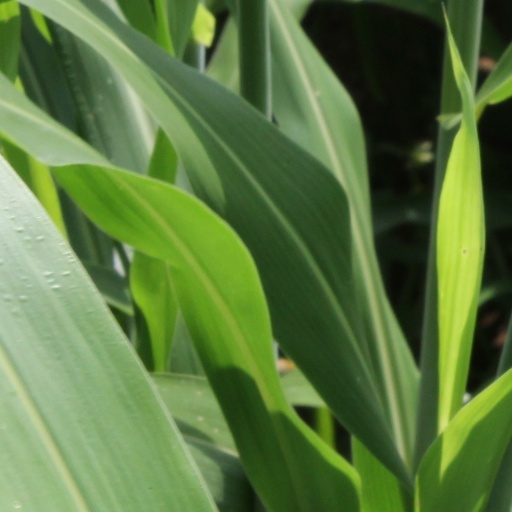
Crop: sorghum